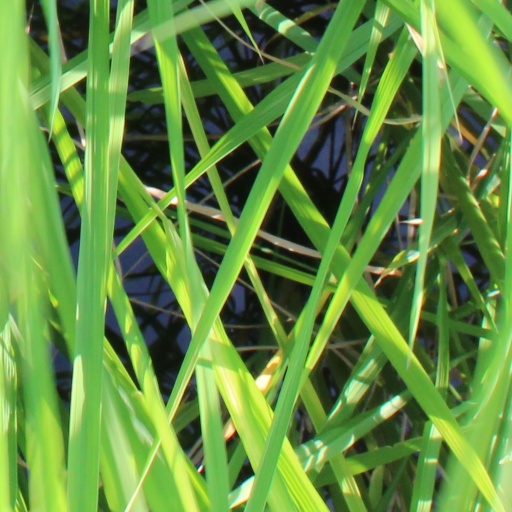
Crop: rice